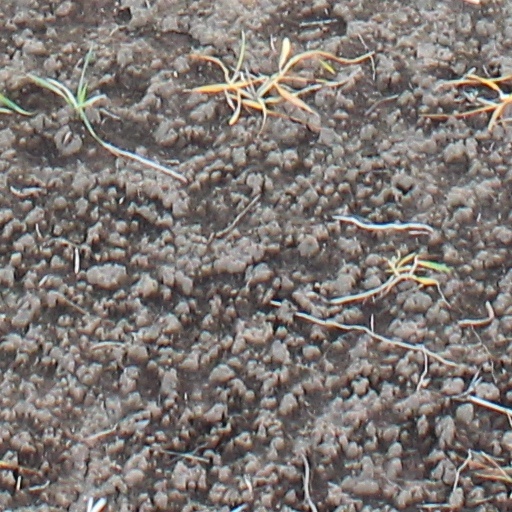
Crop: wheat